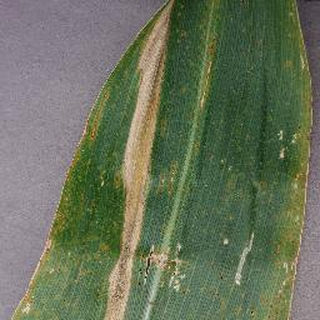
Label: corn_northern_leaf_blight